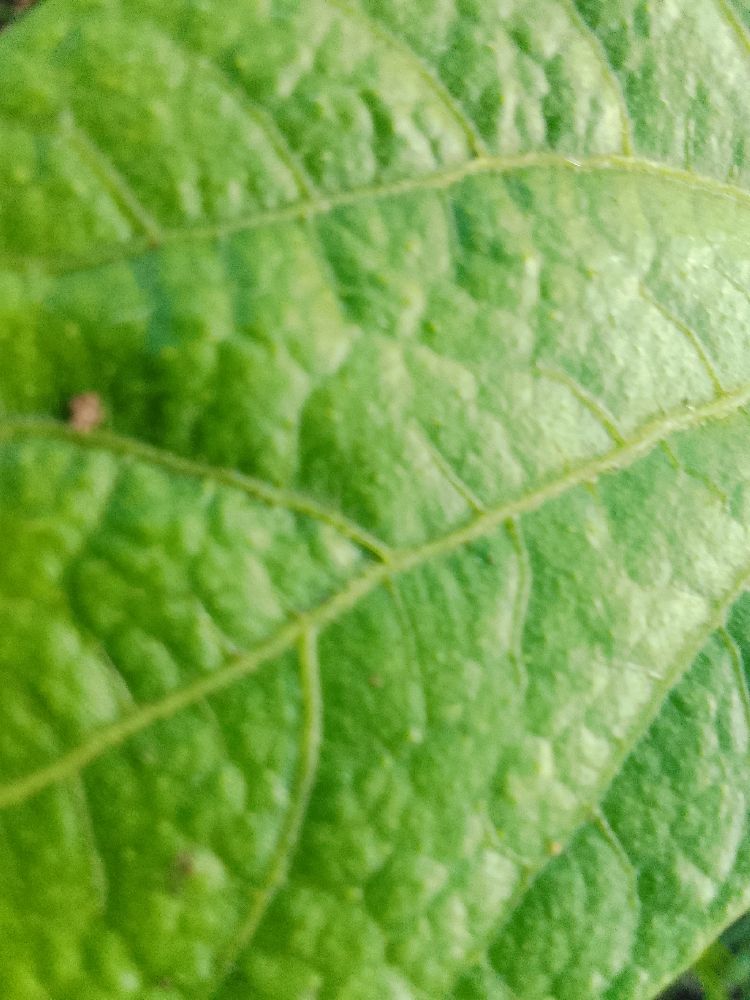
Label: healthy